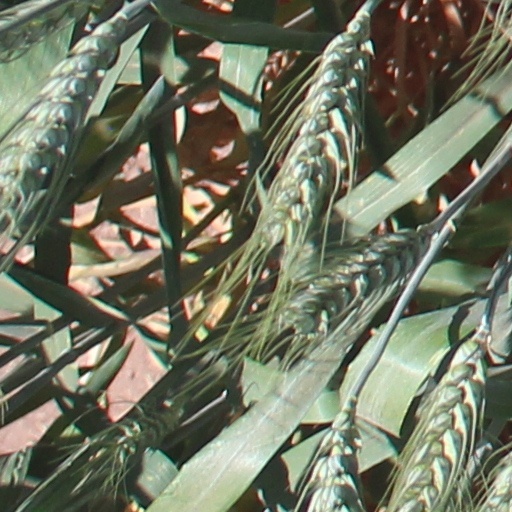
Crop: wheat